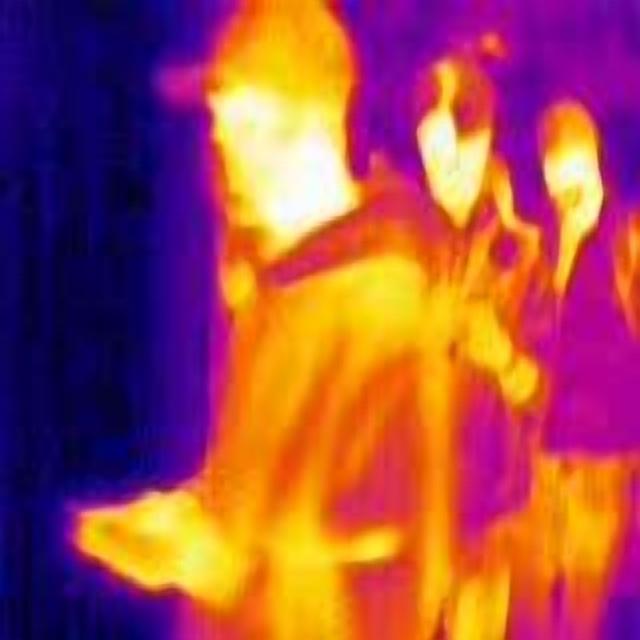
Detected objects:
label: person
label: person
label: person